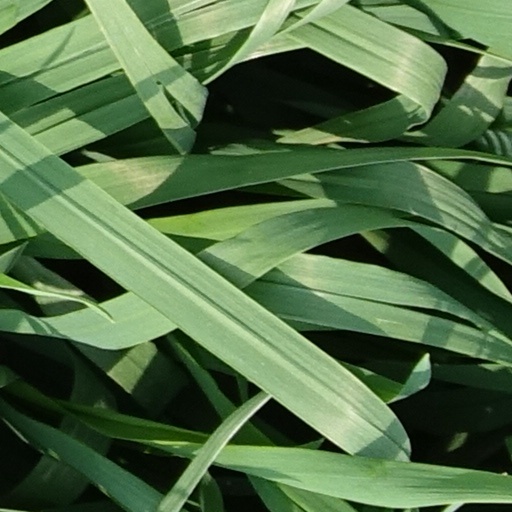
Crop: wheat